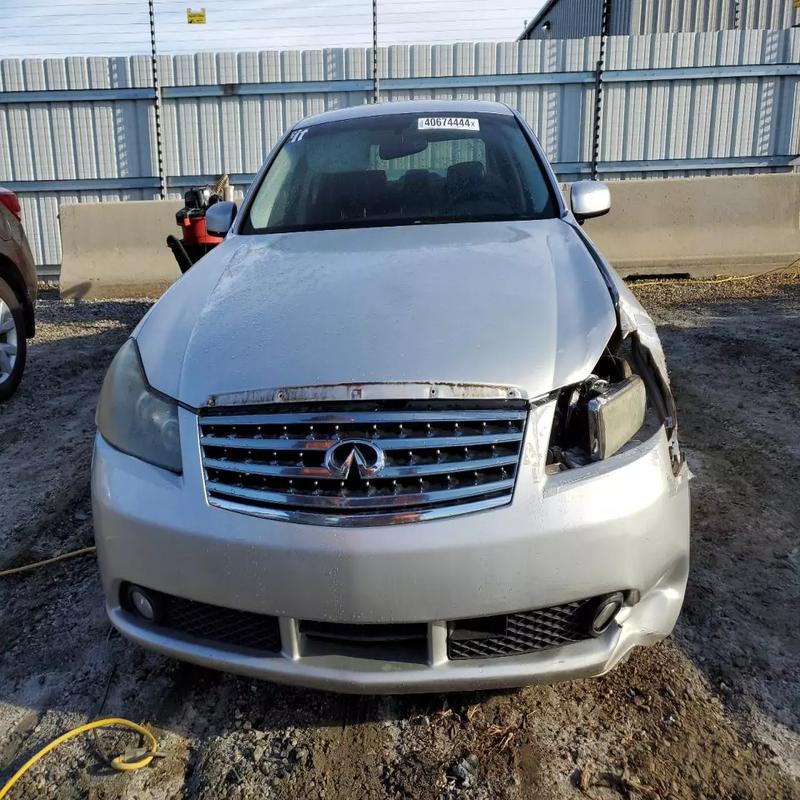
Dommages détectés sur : pare-choc avant, feu avant gauche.
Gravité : majeur